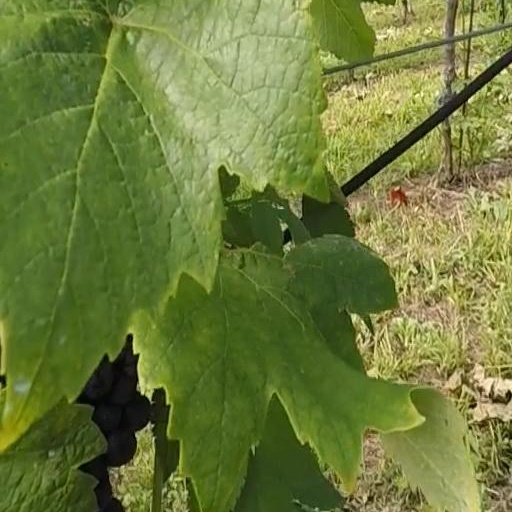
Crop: grape